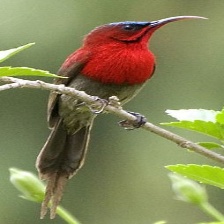
Species: CRIMSON SUNBIRD
Scientific name: AETHOPYGA SIPARAJA